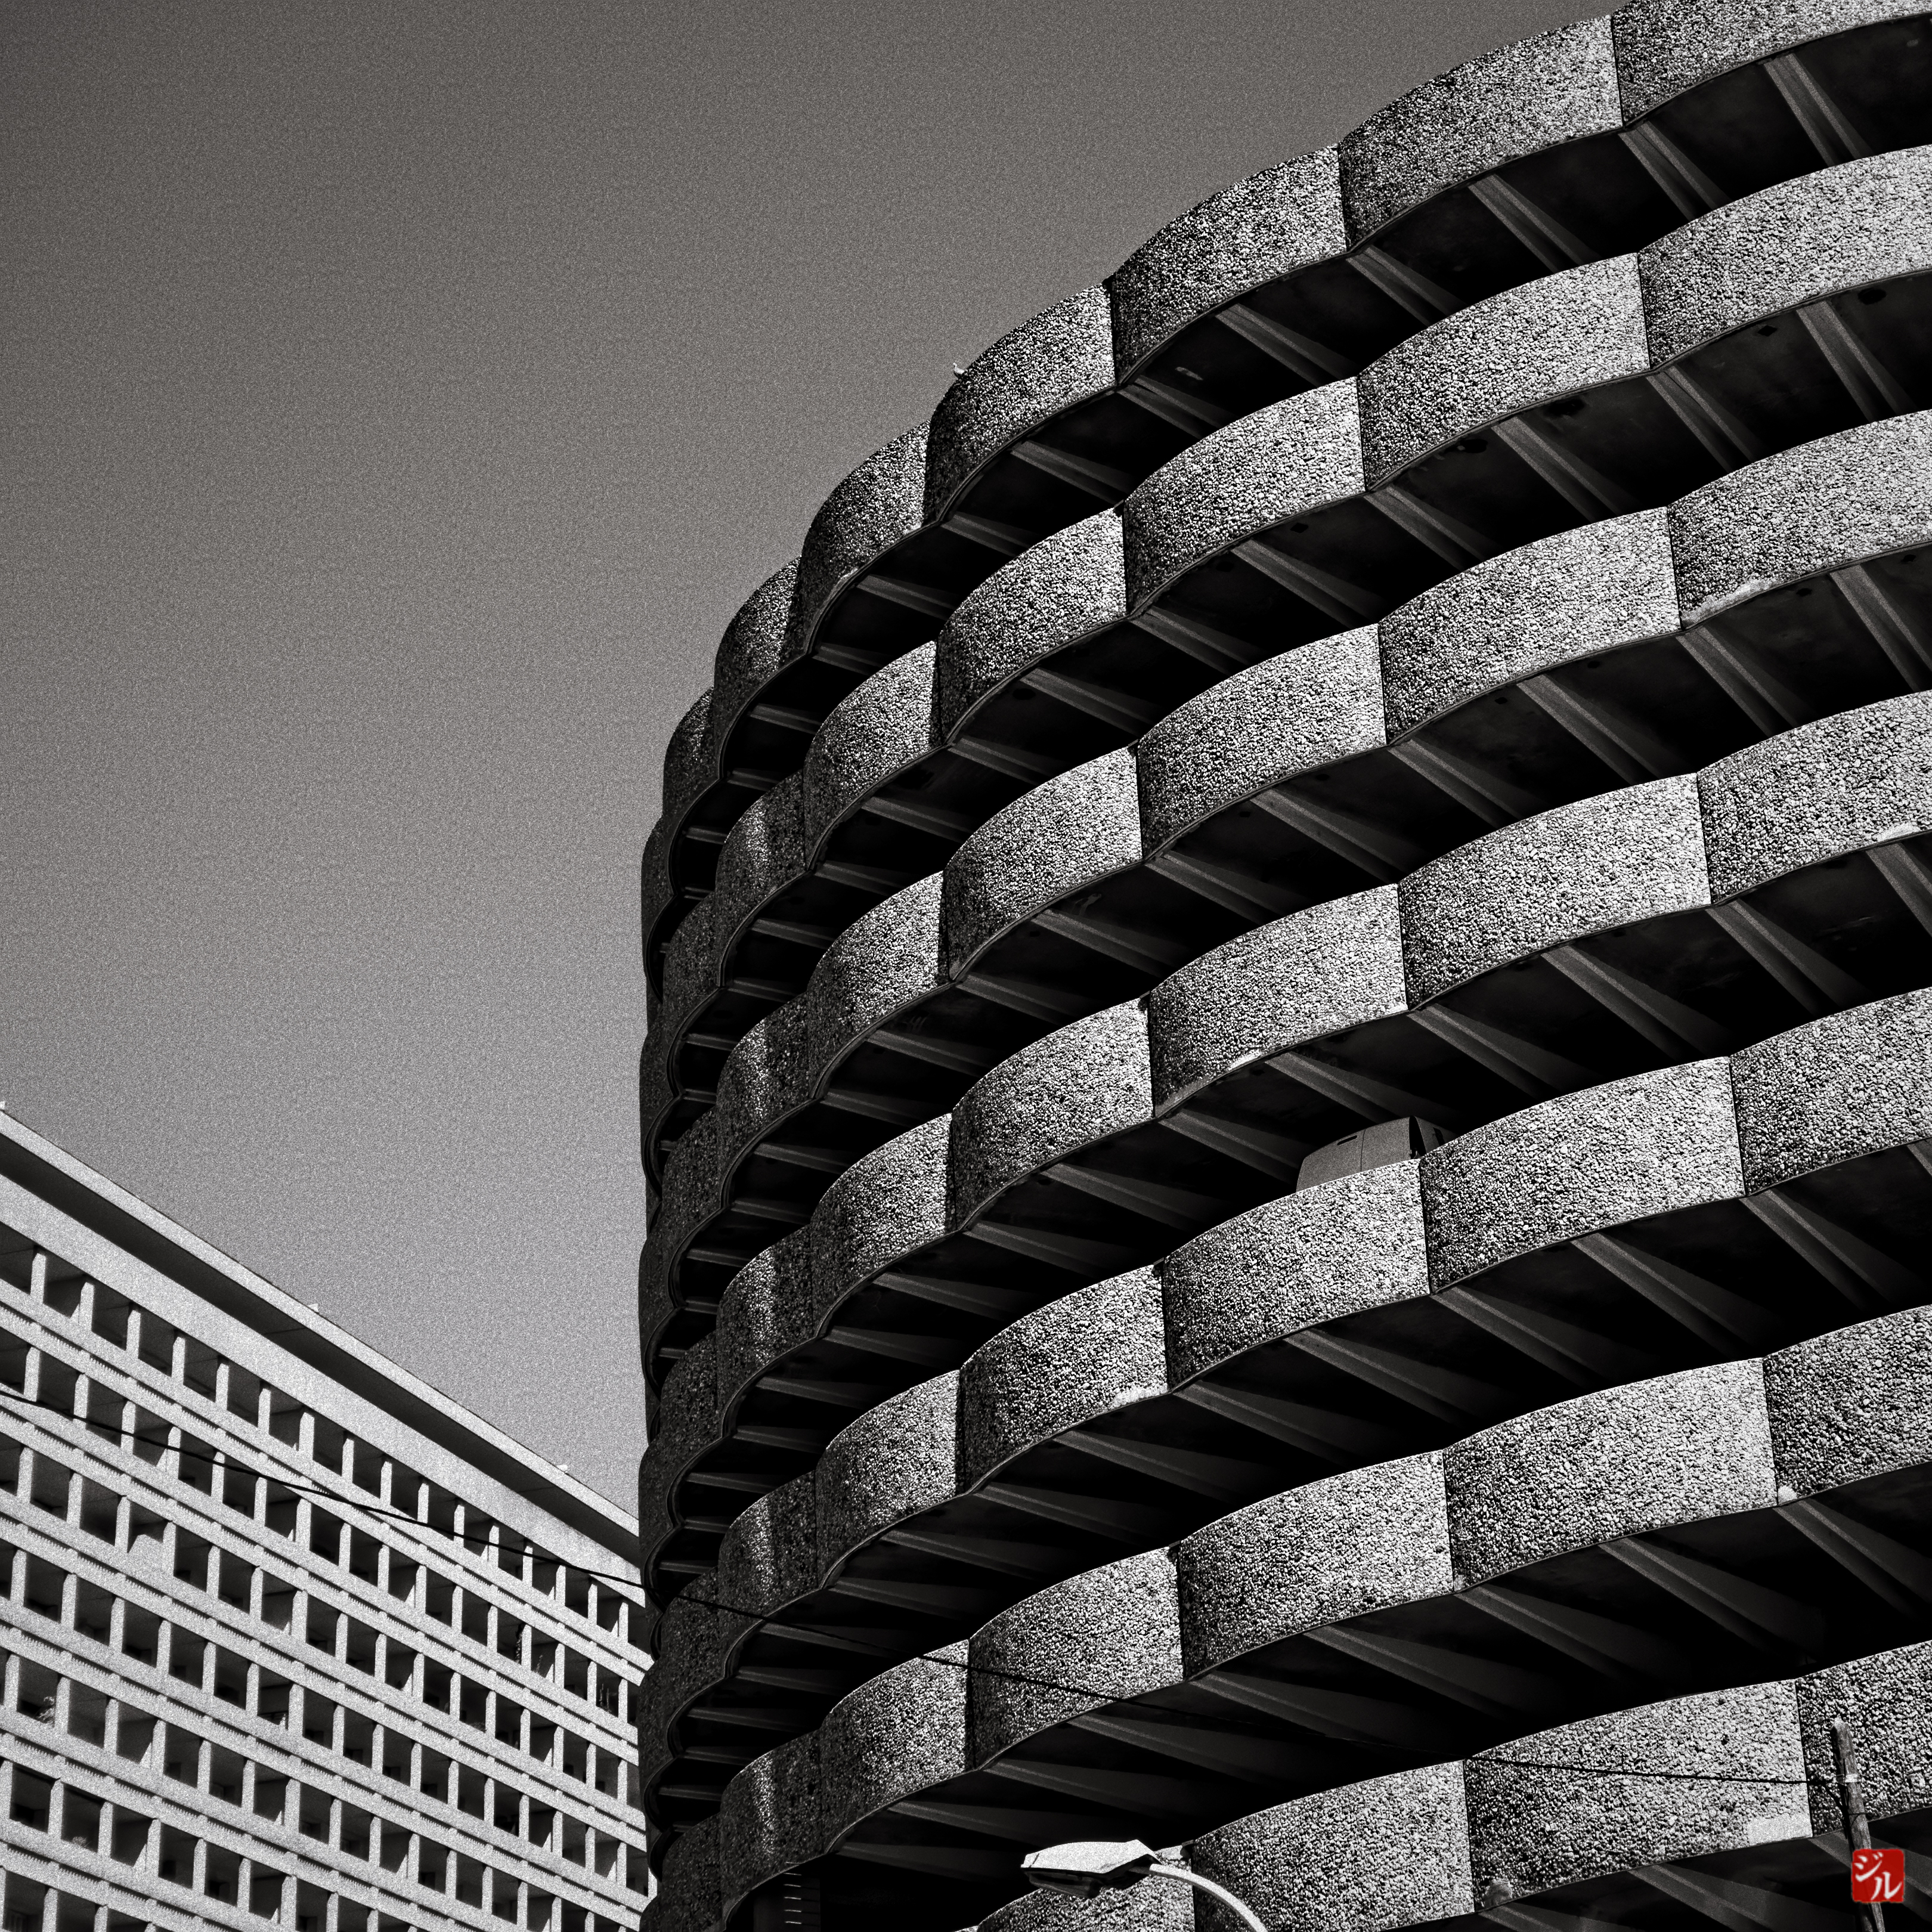
black and white, architecture, wheel, skyscraper, line, black, monochrome, tire, symmetry, shape, lyon, partdieu, tread, monochrome photography, automotive tire